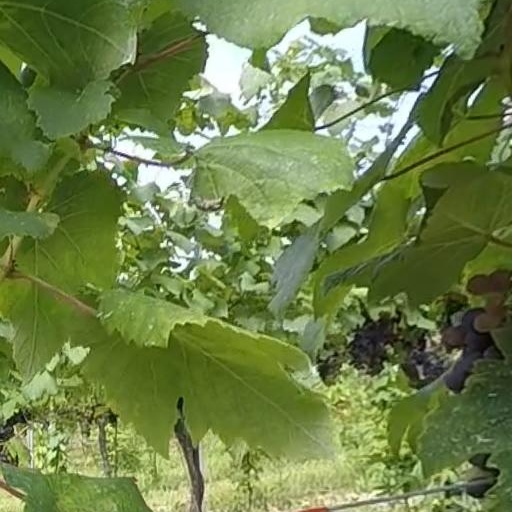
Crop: grape